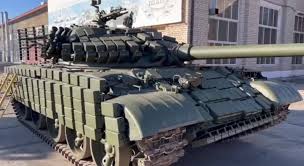
Label: Tank